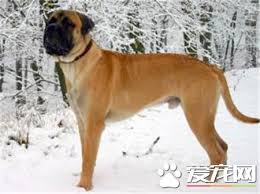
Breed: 231-n000077-bull_mastiff